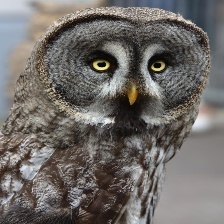
Species: GREAT GRAY OWL
Scientific name: STRIX NEBULOSA
ImageNet parent category: great_grey_owl